Masoud Zoohori

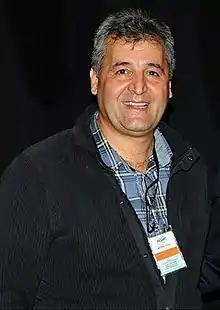

Masoud Zoohori is an Iranian-Australian media proprietor, darts player and the founder president of Iranian Darts Association.